Juwono Sudarsono

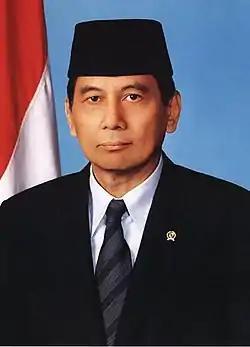
Official portrait, 2008

Juwono Sudarsono (born Banjar Ciamis, West Java; 5 March 1942) is an Indonesian former diplomat and the author of works on political science and international relations. He was educated at the University of Indonesia, Jakarta (B.A., M.S.); The Institute of Social Studies, The Hague, the Netherlands; the University of California, Berkeley, USA (M.A.); and the London School of Economics, UK (Ph.D.). He is currently an Emeritus Professor at the University of Indonesia.